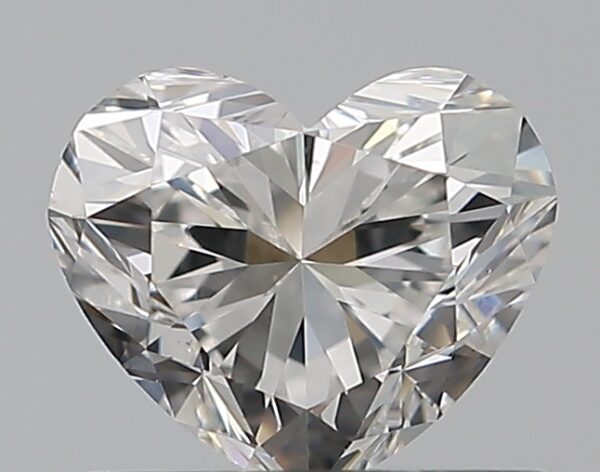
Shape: heart
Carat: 0.6
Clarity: VS1
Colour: F
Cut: EX
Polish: VG
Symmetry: VG
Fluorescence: F
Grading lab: GIA
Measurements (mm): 4.89 x 5.77 x 3.49